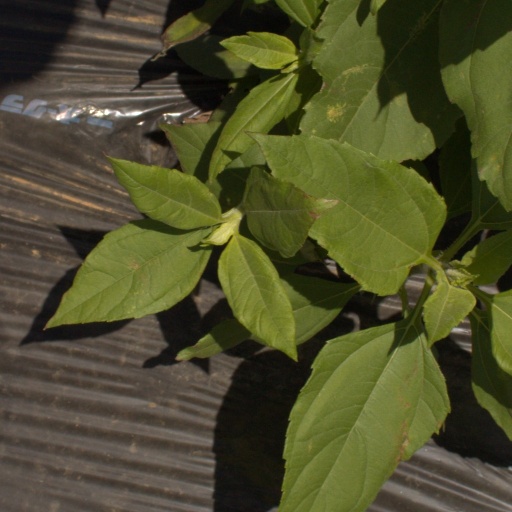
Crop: Jerusalem artichoke